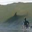
Label: shark